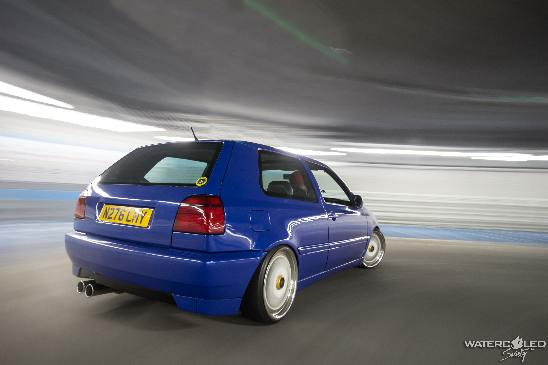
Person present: No